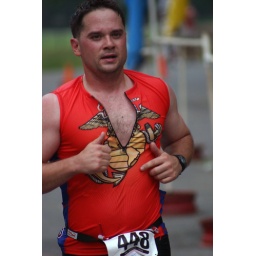
June 1st LR Sprint TRI with the swim in the ski lake and the bike and run on the NLR River trail